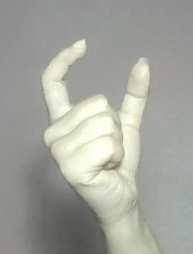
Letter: nun